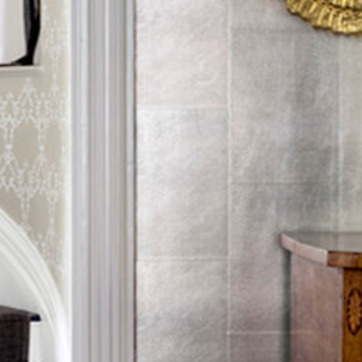
Material: wallpaper